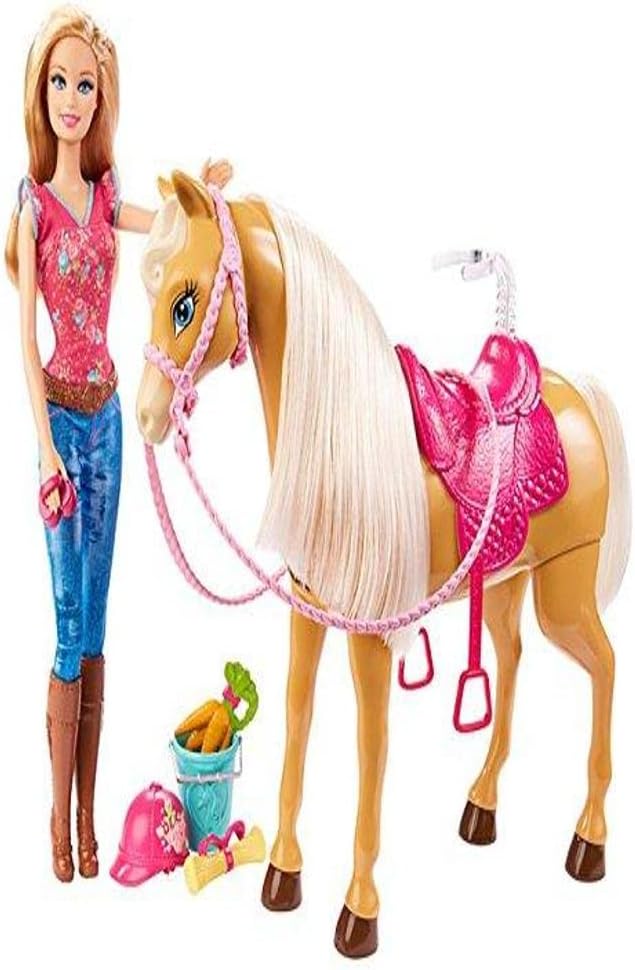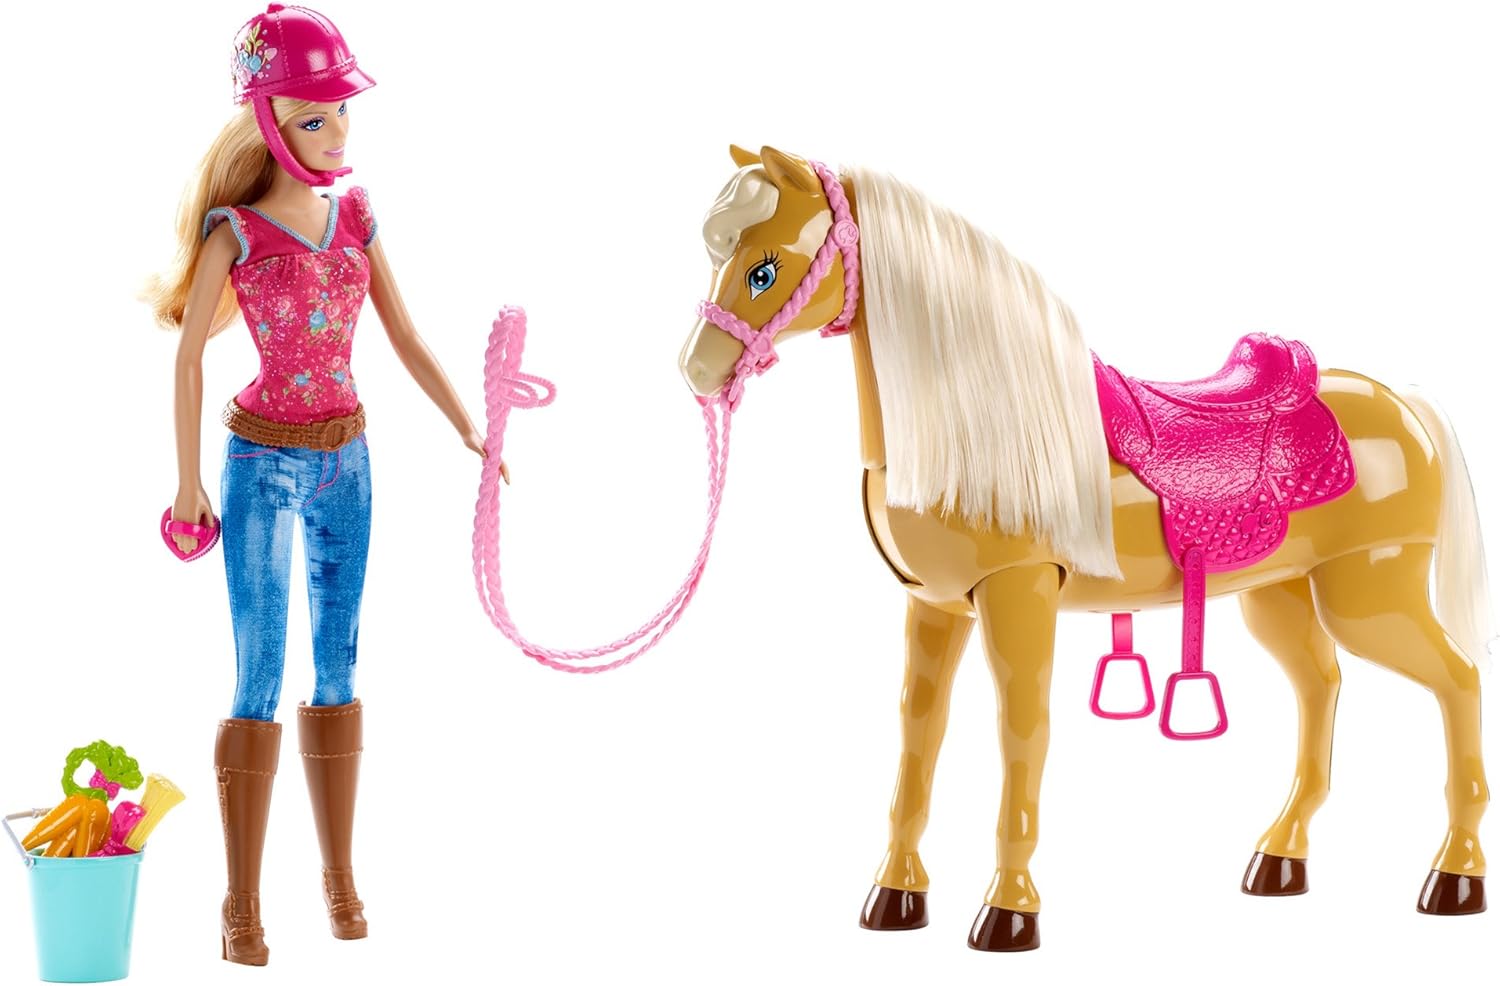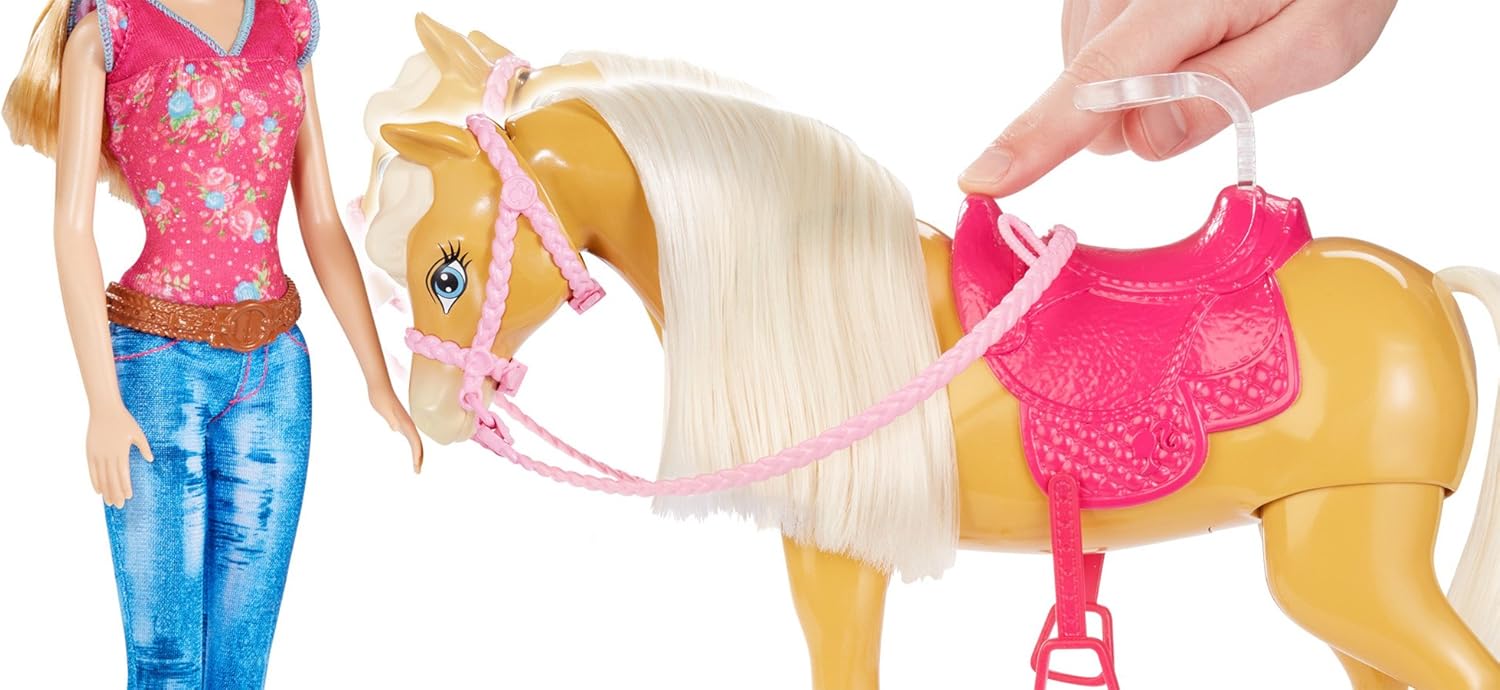
Barbie and Tawny Horse Playset
Category: Toys & Games
Barbie doll and Tawny horse are ready to ride! With realistic movement, it’s going to be an adventurous day! Place Barbie doll into the signature pink saddle (a clip and stirrups hold her in place), and move Tawny horse along as they set off. Reward Tawny horse after a long ride by feeding her carrots or hay she can bend to pick them up! Quench her thirst with water from the bucket. Then push on Tawny horse’s saddle to say thank you! Girls can use the included brush to groom Tawny horse’s magnificent mane and tail. Barbie doll looks ready for a day of horseback riding in an outfit of faded “jeans” and floral print t-shirt. Tall brown riding boots, a brown belt and Barbie signature pink helmet ensure a stylish day. Set includes Barbie doll, Tawny horse, carrots, hay, one bucket and a brush.
Features: Barbie doll and Tawny horse are ready to ride! | Place Barbie doll into the saddle, and move Tawny horse along as they set off on their ride! | Feeding Tawny horse carrots or hay she can really bend to pick them up! | Tawny horse nuzzles Barbie doll to say thank you simply push her saddle to activate the motion! | Barbie doll looks casually cool in faded “jeans,” floral print t-shirt, riding boots and a riding helmet in signature pink